Kensington, New South Wales

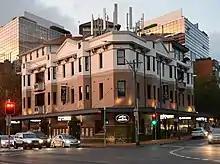
Doncaster Hotel at intersection of Anzac Parade

Kensington is a suburb in the eastern suburbs of Sydney, New South Wales, Australia. It is located four kilometres south-east of the Sydney central business district, in the local government area (LGA) of the City of Randwick.